Army of Tennessee

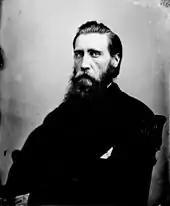
John B. Hood

During the winter of 1864, the army went through other command changes: John B. Hood took command of the Second Corps, while Polk was transferred to the army in May with the Army of Mississippi, which was re-designated the Third Corps. In the 1864 Atlanta Campaign, Johnston faced the combined Northern armies of Maj. Gen. William T. Sherman, whose orders were to destroy the Army of Tennessee, with the capture of Atlanta as the secondary objective. Johnston, who felt the continued existence of his army was more important than protecting territory, tended to avoid battle with Sherman.